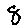
Label: 8